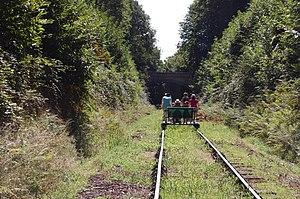
Le pont de Contentigne sur le parcours du vélorail de Bussière à Châlus
Le vélorail de Bussière-Galant à Châlus ou vélorail du pays des Feuillardiers est un équipement touristique et de loisir situé en Limousin, dans les monts de Châlus, qui utilise une voie de chemin de fer désaffectée.